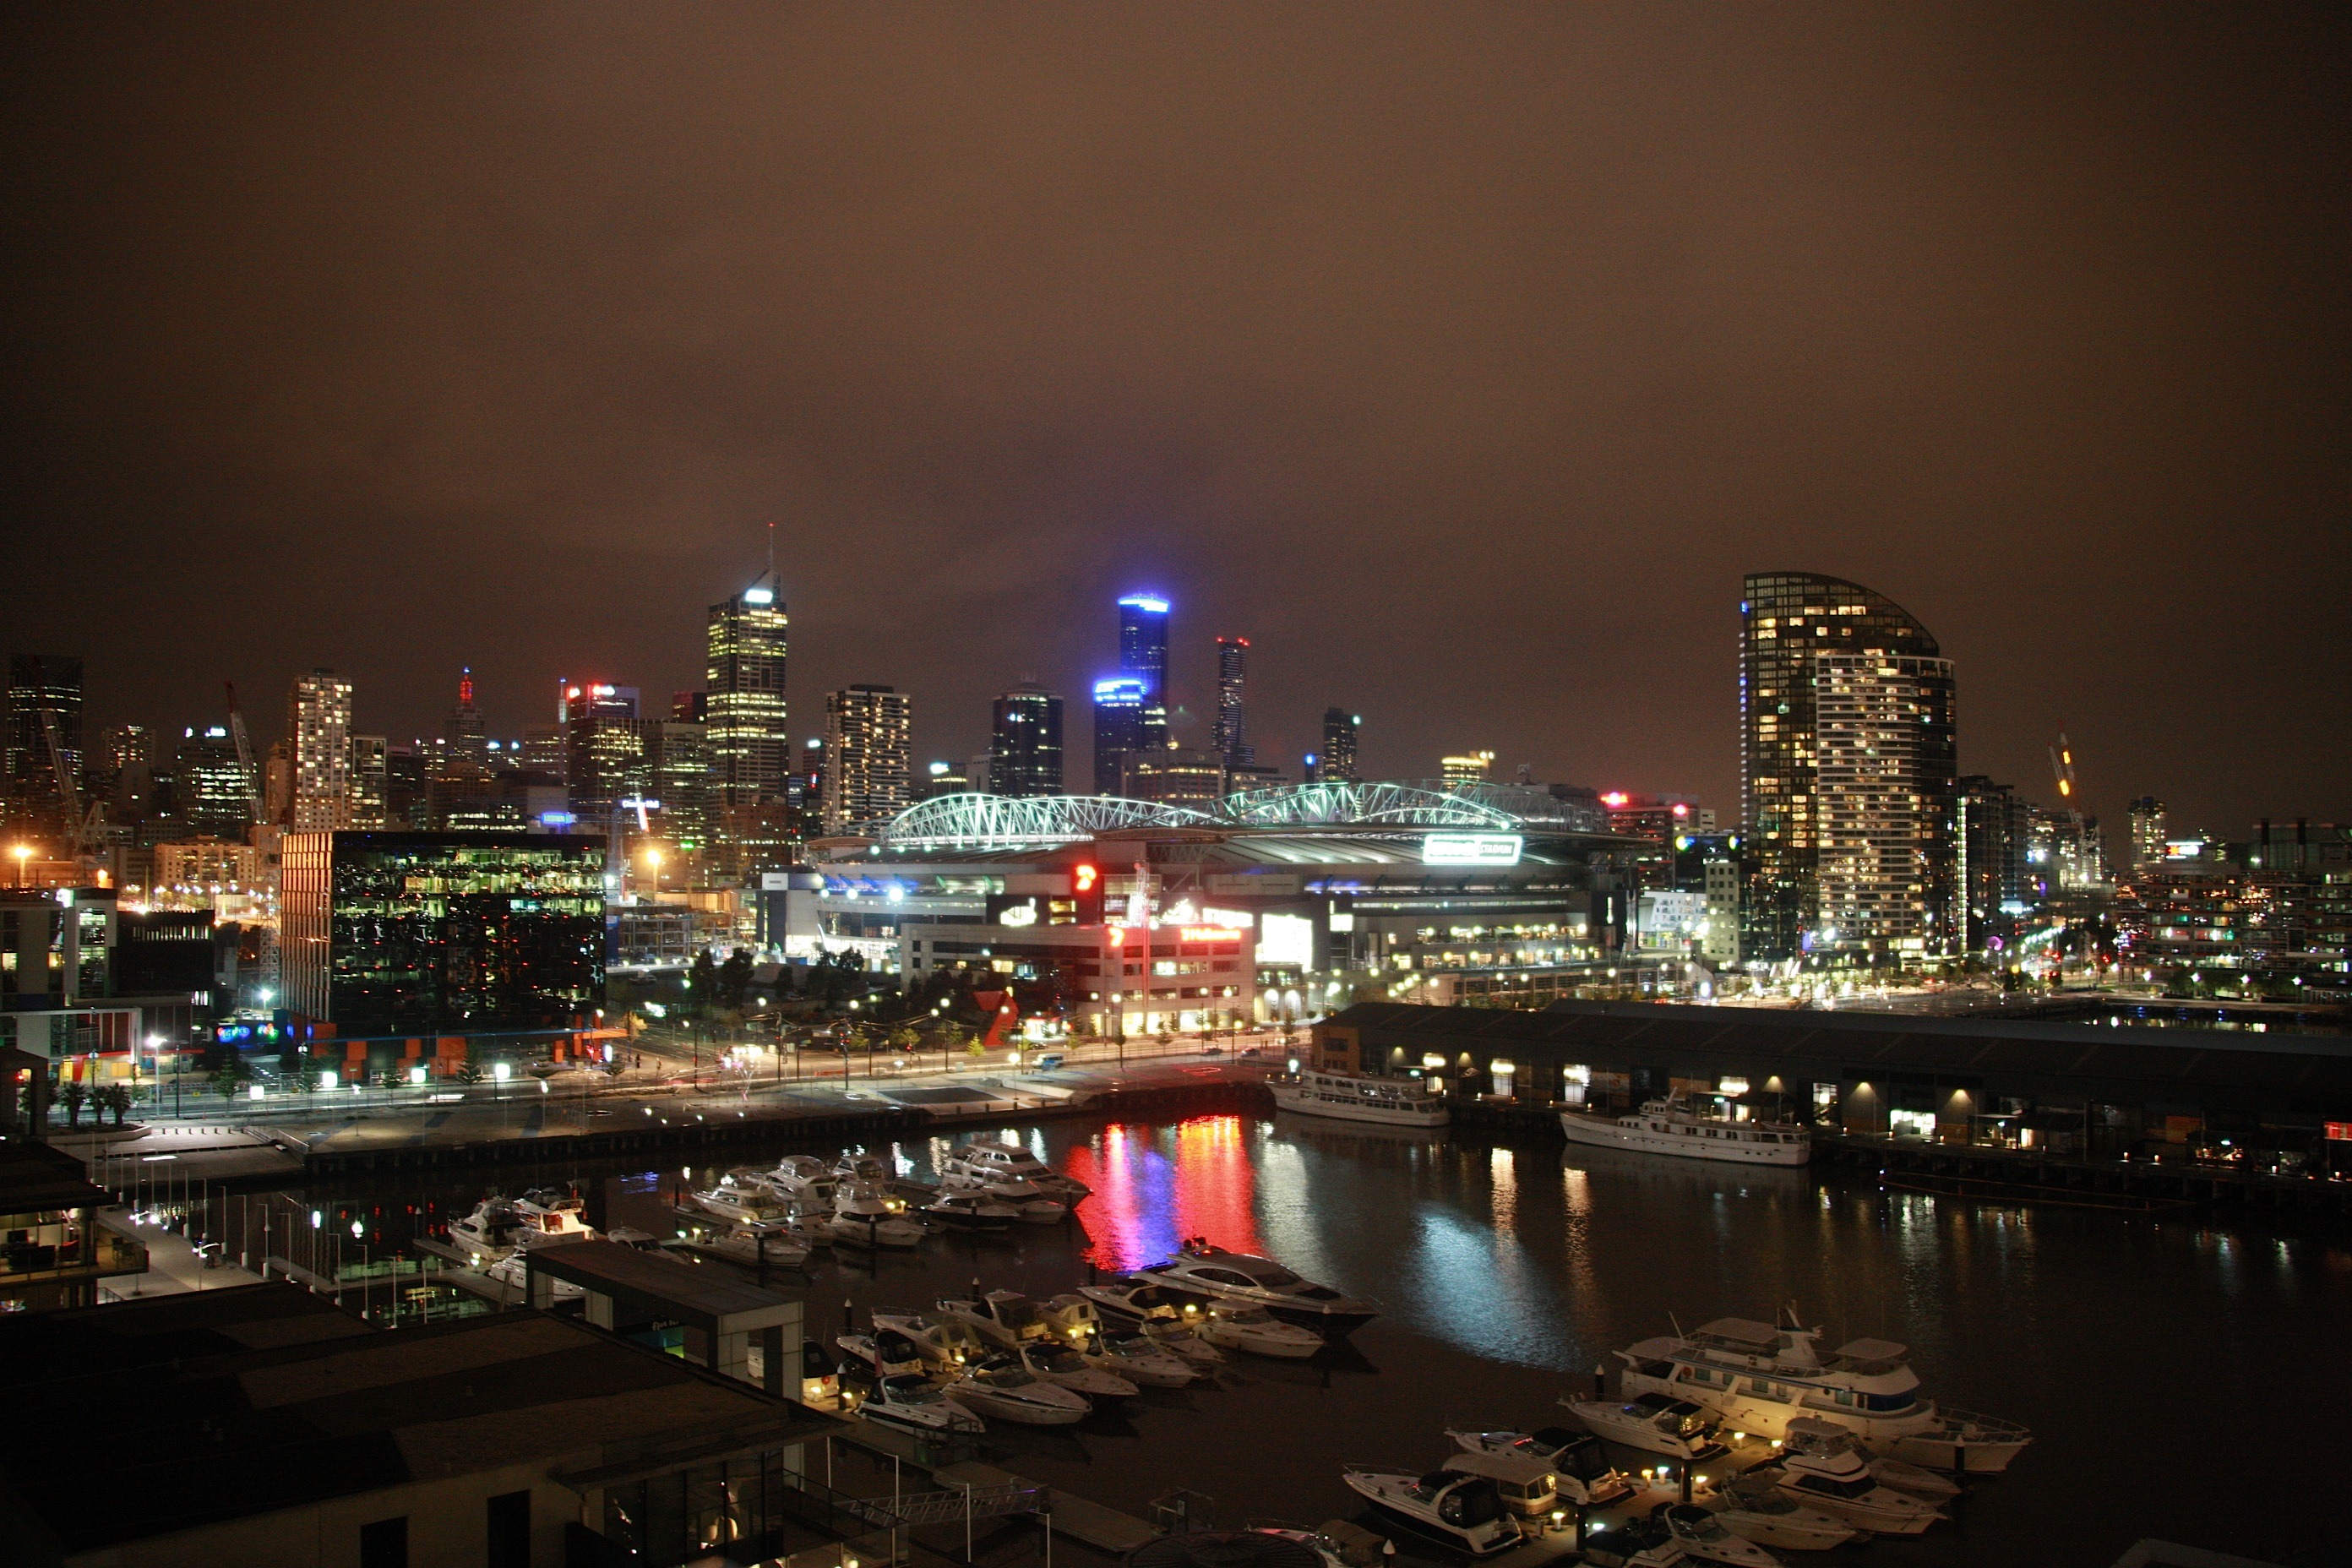
water, architecture, bridge, skyline, night, city, skyscraper, urban, cityscape, downtown, dusk, evening, reflection, bay, landmark, harbor, port, lighting, australia, lights, skyscrapers, buildings, reflections, melbourne, metropolis, urban area, geographical feature, human settlement, metropolitan area